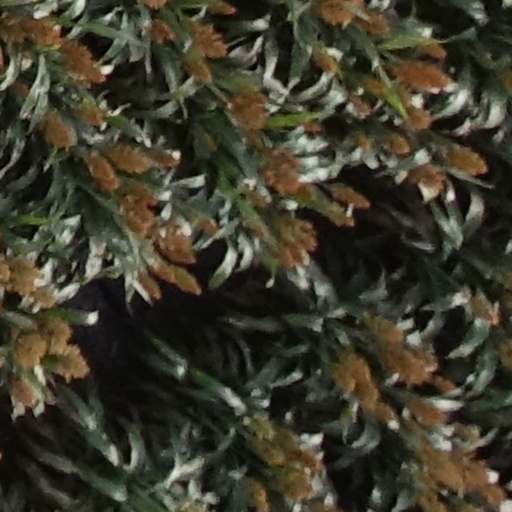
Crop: sorghum